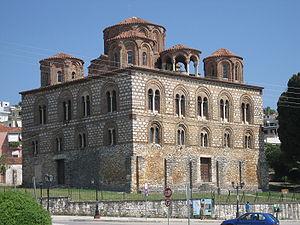
L'architecture byzantine est le style architectural qui s’est développé dans l’Empire byzantin et les pays marqués de son empreinte comme la Bulgarie, la Serbie, la Russie, l’Arménie et la Géorgie après que Constantin a transféré la capitale de l’empire de Rome vers Constantinople en 330.
Le Despotat d’Épire fut l’un des États grecs successeurs de l’Empire byzantin après la conquête de Constantinople et la mise en place de l'Empire latin d'Orient sur les terres principales de l'Empire byzantin par la quatrième croisade en 1204. Fondé par Michel Comnène Doukas, le nouvel État se voulut, à l’instar de l’Empire de Nicée et de l’Empire de Trébizonde, le successeur légitime de l’Empire byzantin. Centre de résistance et havre pour les réfugiés grecs contre les envahisseurs latins après la défaite, il ne réintégra l’empire restauré qu’en 1323. Grec par ses origines, puis italien, serbe et albanais par conquête, il tenta de maintenir son identité jusqu’à sa chute aux mains des Ottomans en 1479.